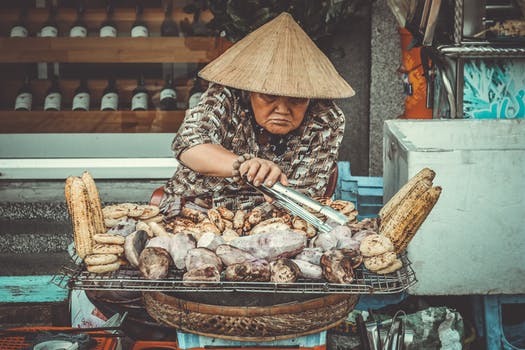
Label: No Watermark